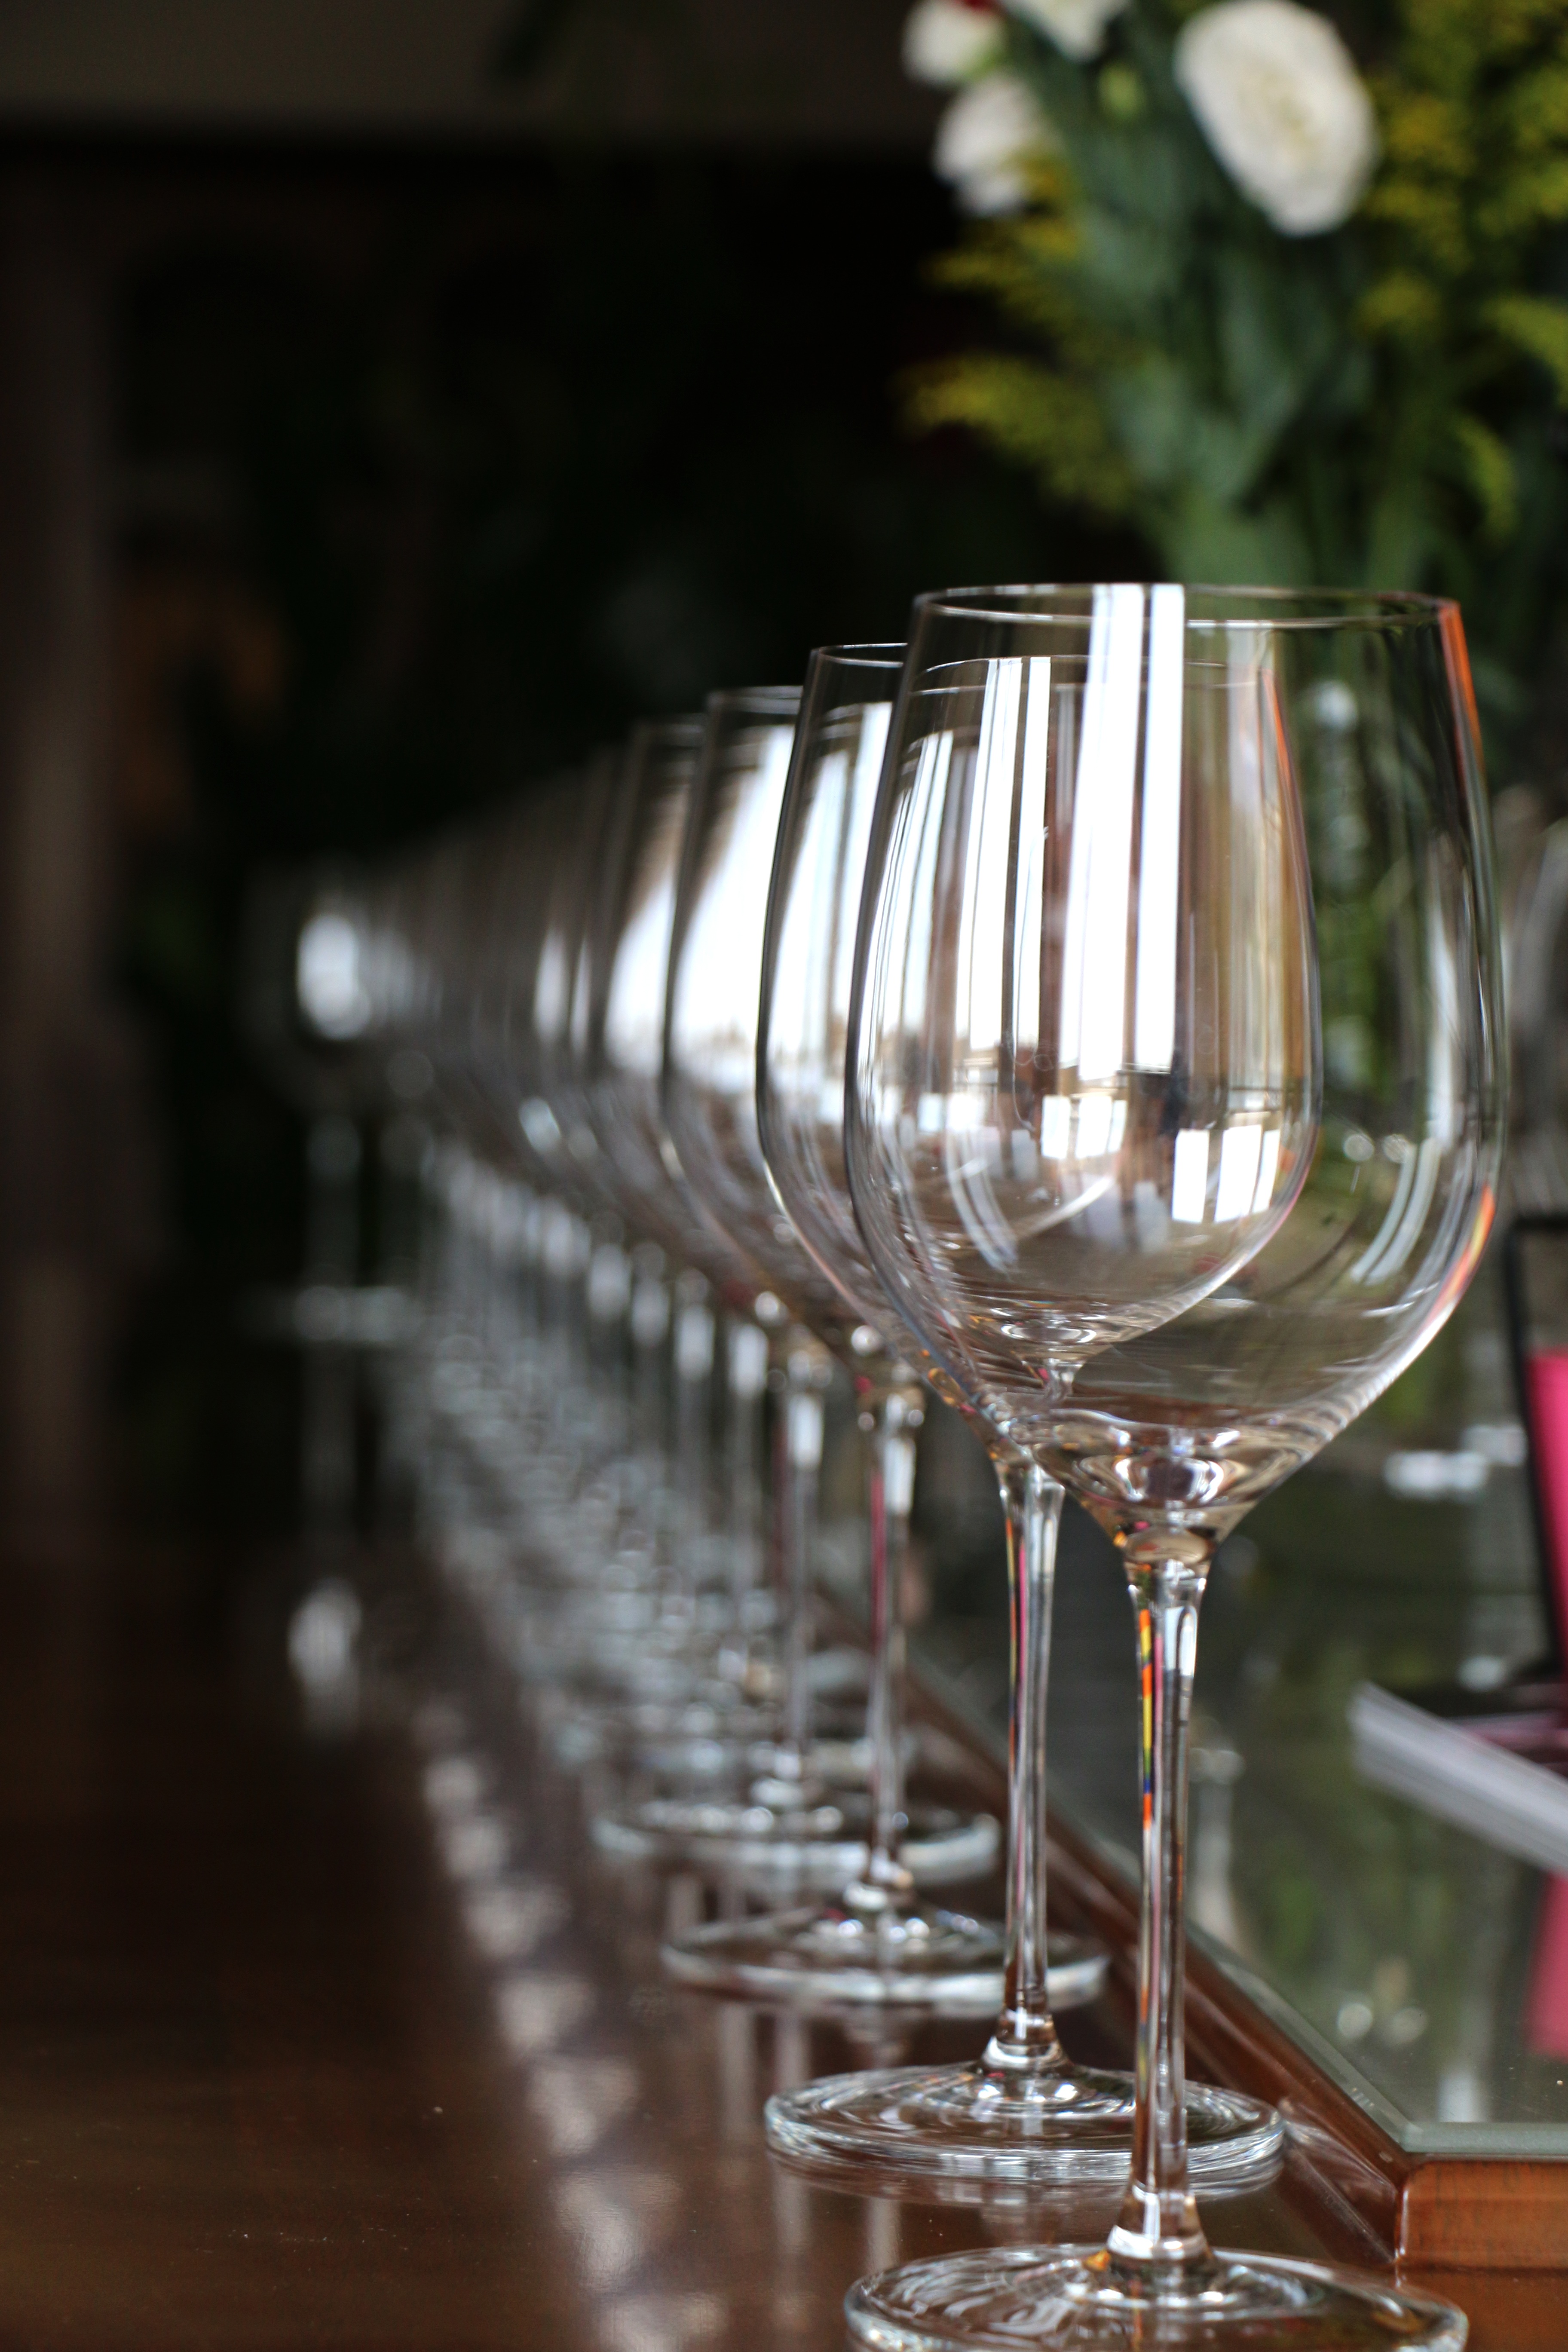
wine, glass, restaurant, drink, material, wine glass, champagne, wine glasses, stemware, alcoholic beverage, drinkware